Cyclone Bijli

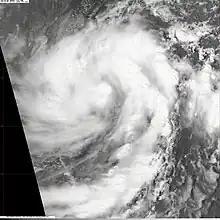

All four parts in Odisha were placed on high alert due to rough seas produced by the storm. A Local Cautionary Signal Number Three was issued for the Gopalpur, Puri, Paradeep and Chandabali ports. Heavy rain from thunderstorms fell in Andhra and Orissa due to the outer bands of Bijli. Winds up to were also reported along the coast.